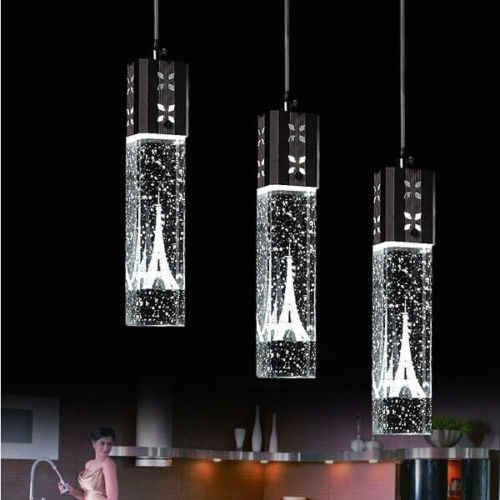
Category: lamp